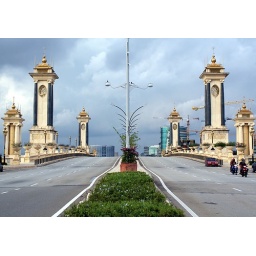
Seri Gemilang bridge viewed from main road in front of PICC